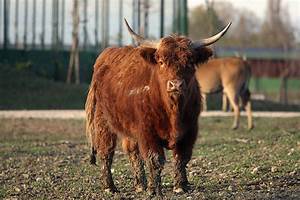
Label: cow